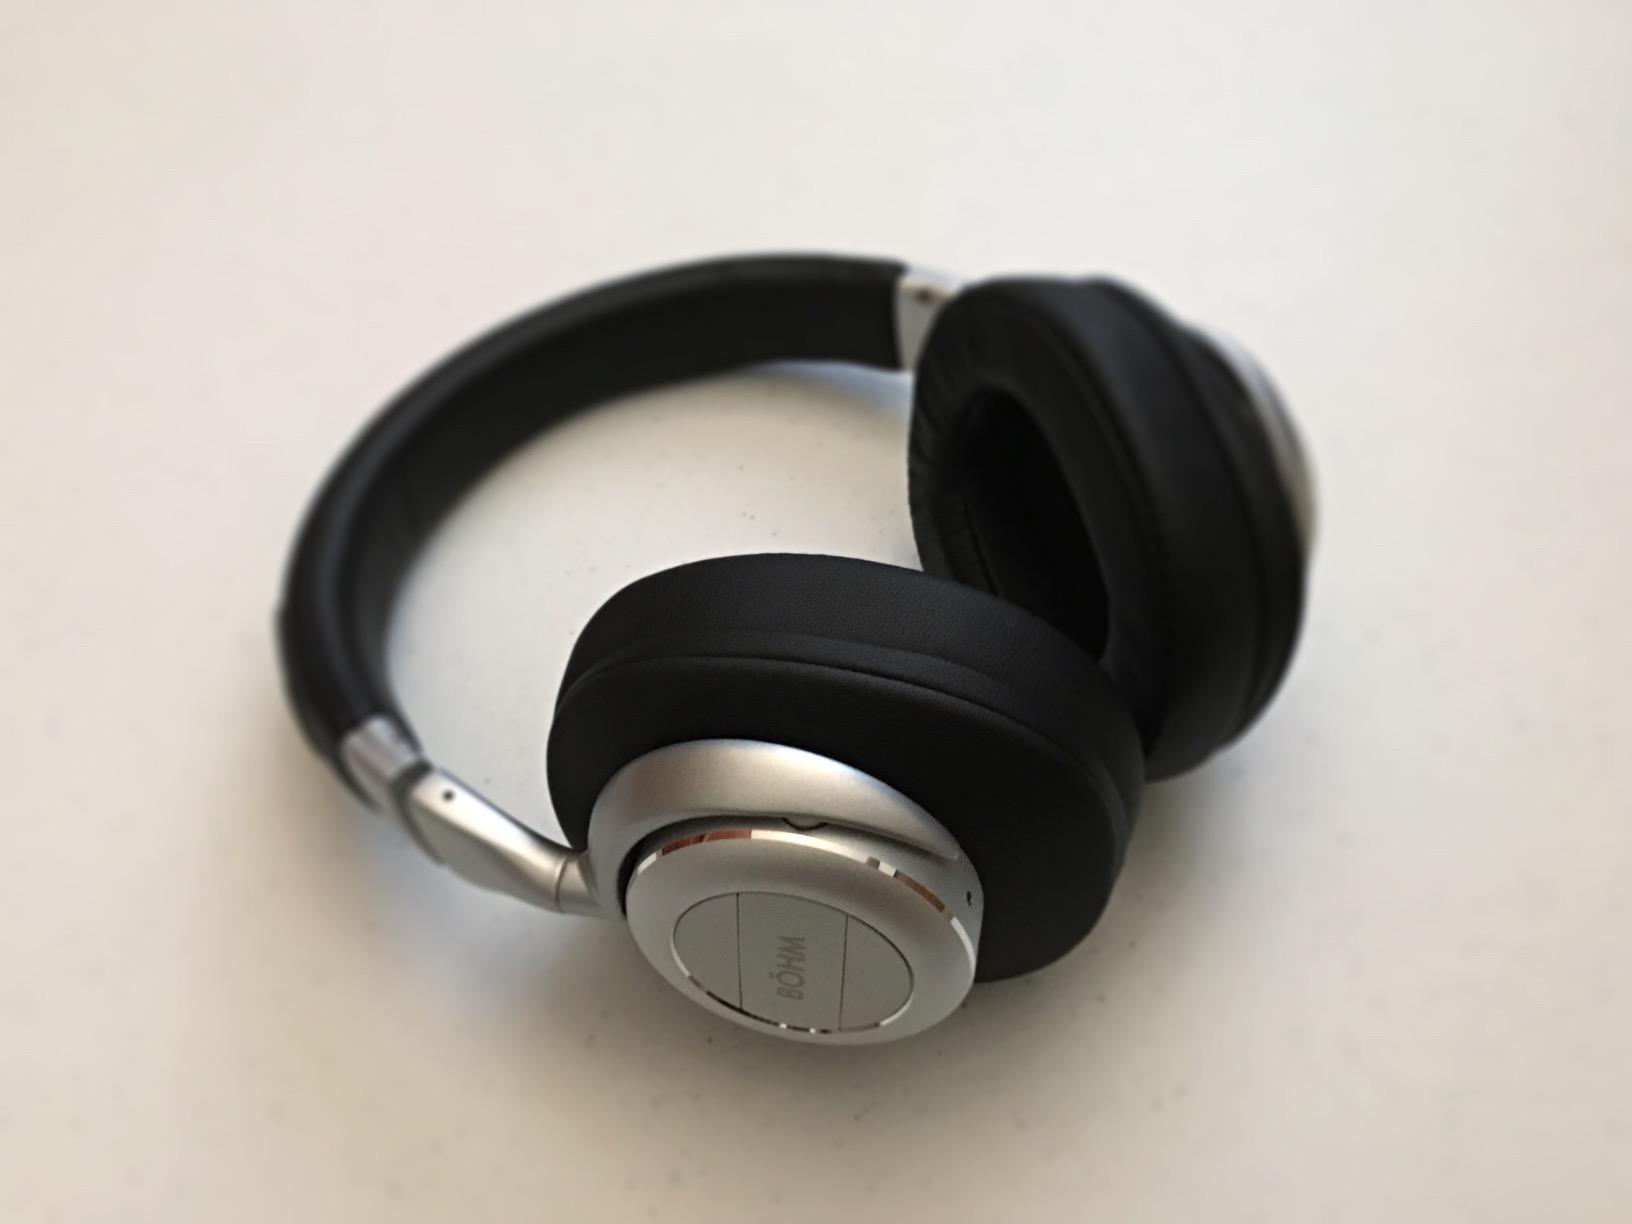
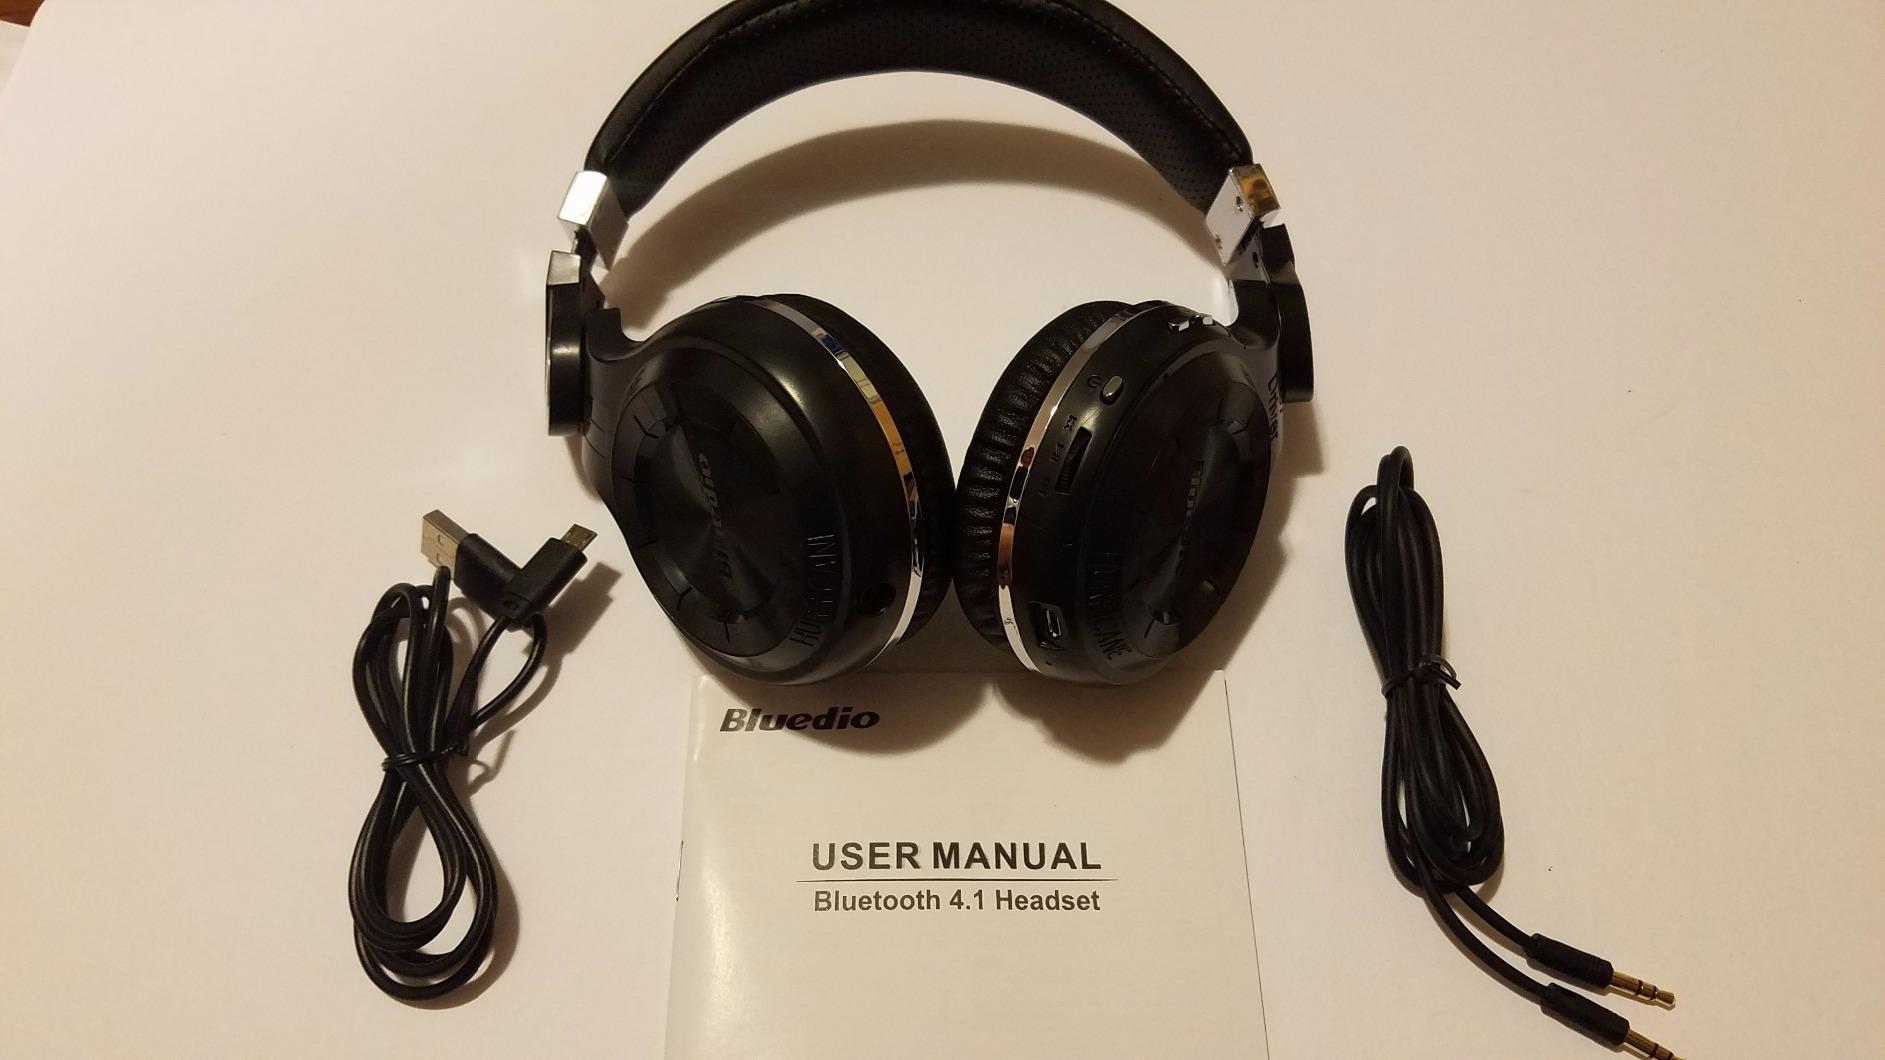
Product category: headphones
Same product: no